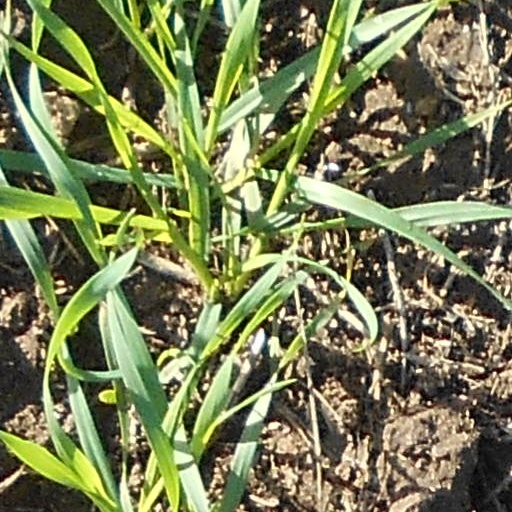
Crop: wheat